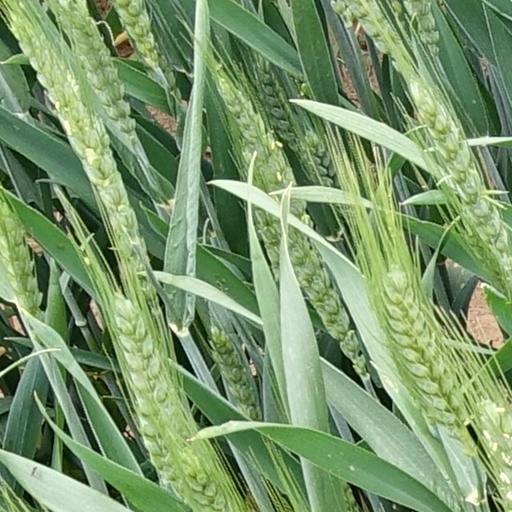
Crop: wheat